Chom Ong

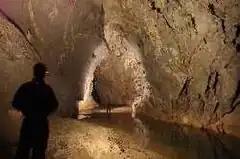
Lower level of Chom Ong Cave with Nam Khaang river flowing through it

The system stretches along a 4 km long mountain ridge and has a parallel running and interconnecting fossil and river passage. In two explorations (2009 and 2010) it was explored to a length of 16.4 km (preliminary) with several wide open side passages remaining.